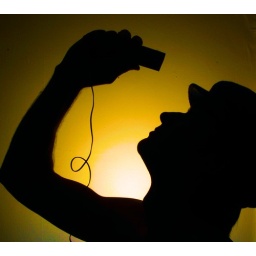
flash with diffuser cactus triggered against wall behind me.white is the flash, yellow is oversaturated ambient tungsten light